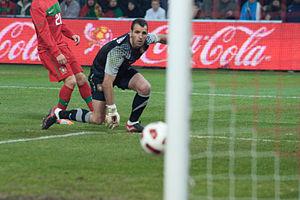
But de l'argentine, Portugal - Argentine, 9 février 2011. The making of this document was supported by Wikimedia CH. (Submit your project!) For all the files concerned, please see the category Supported by Wikimedia CH. العربية